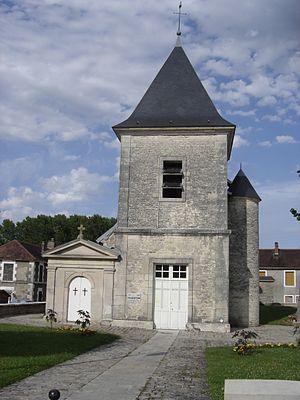
église Saint Pierre ès liens de Jessains (Aube, France).
Jessains est une commune française située dans le département de l'Aube, en région Grand Est.